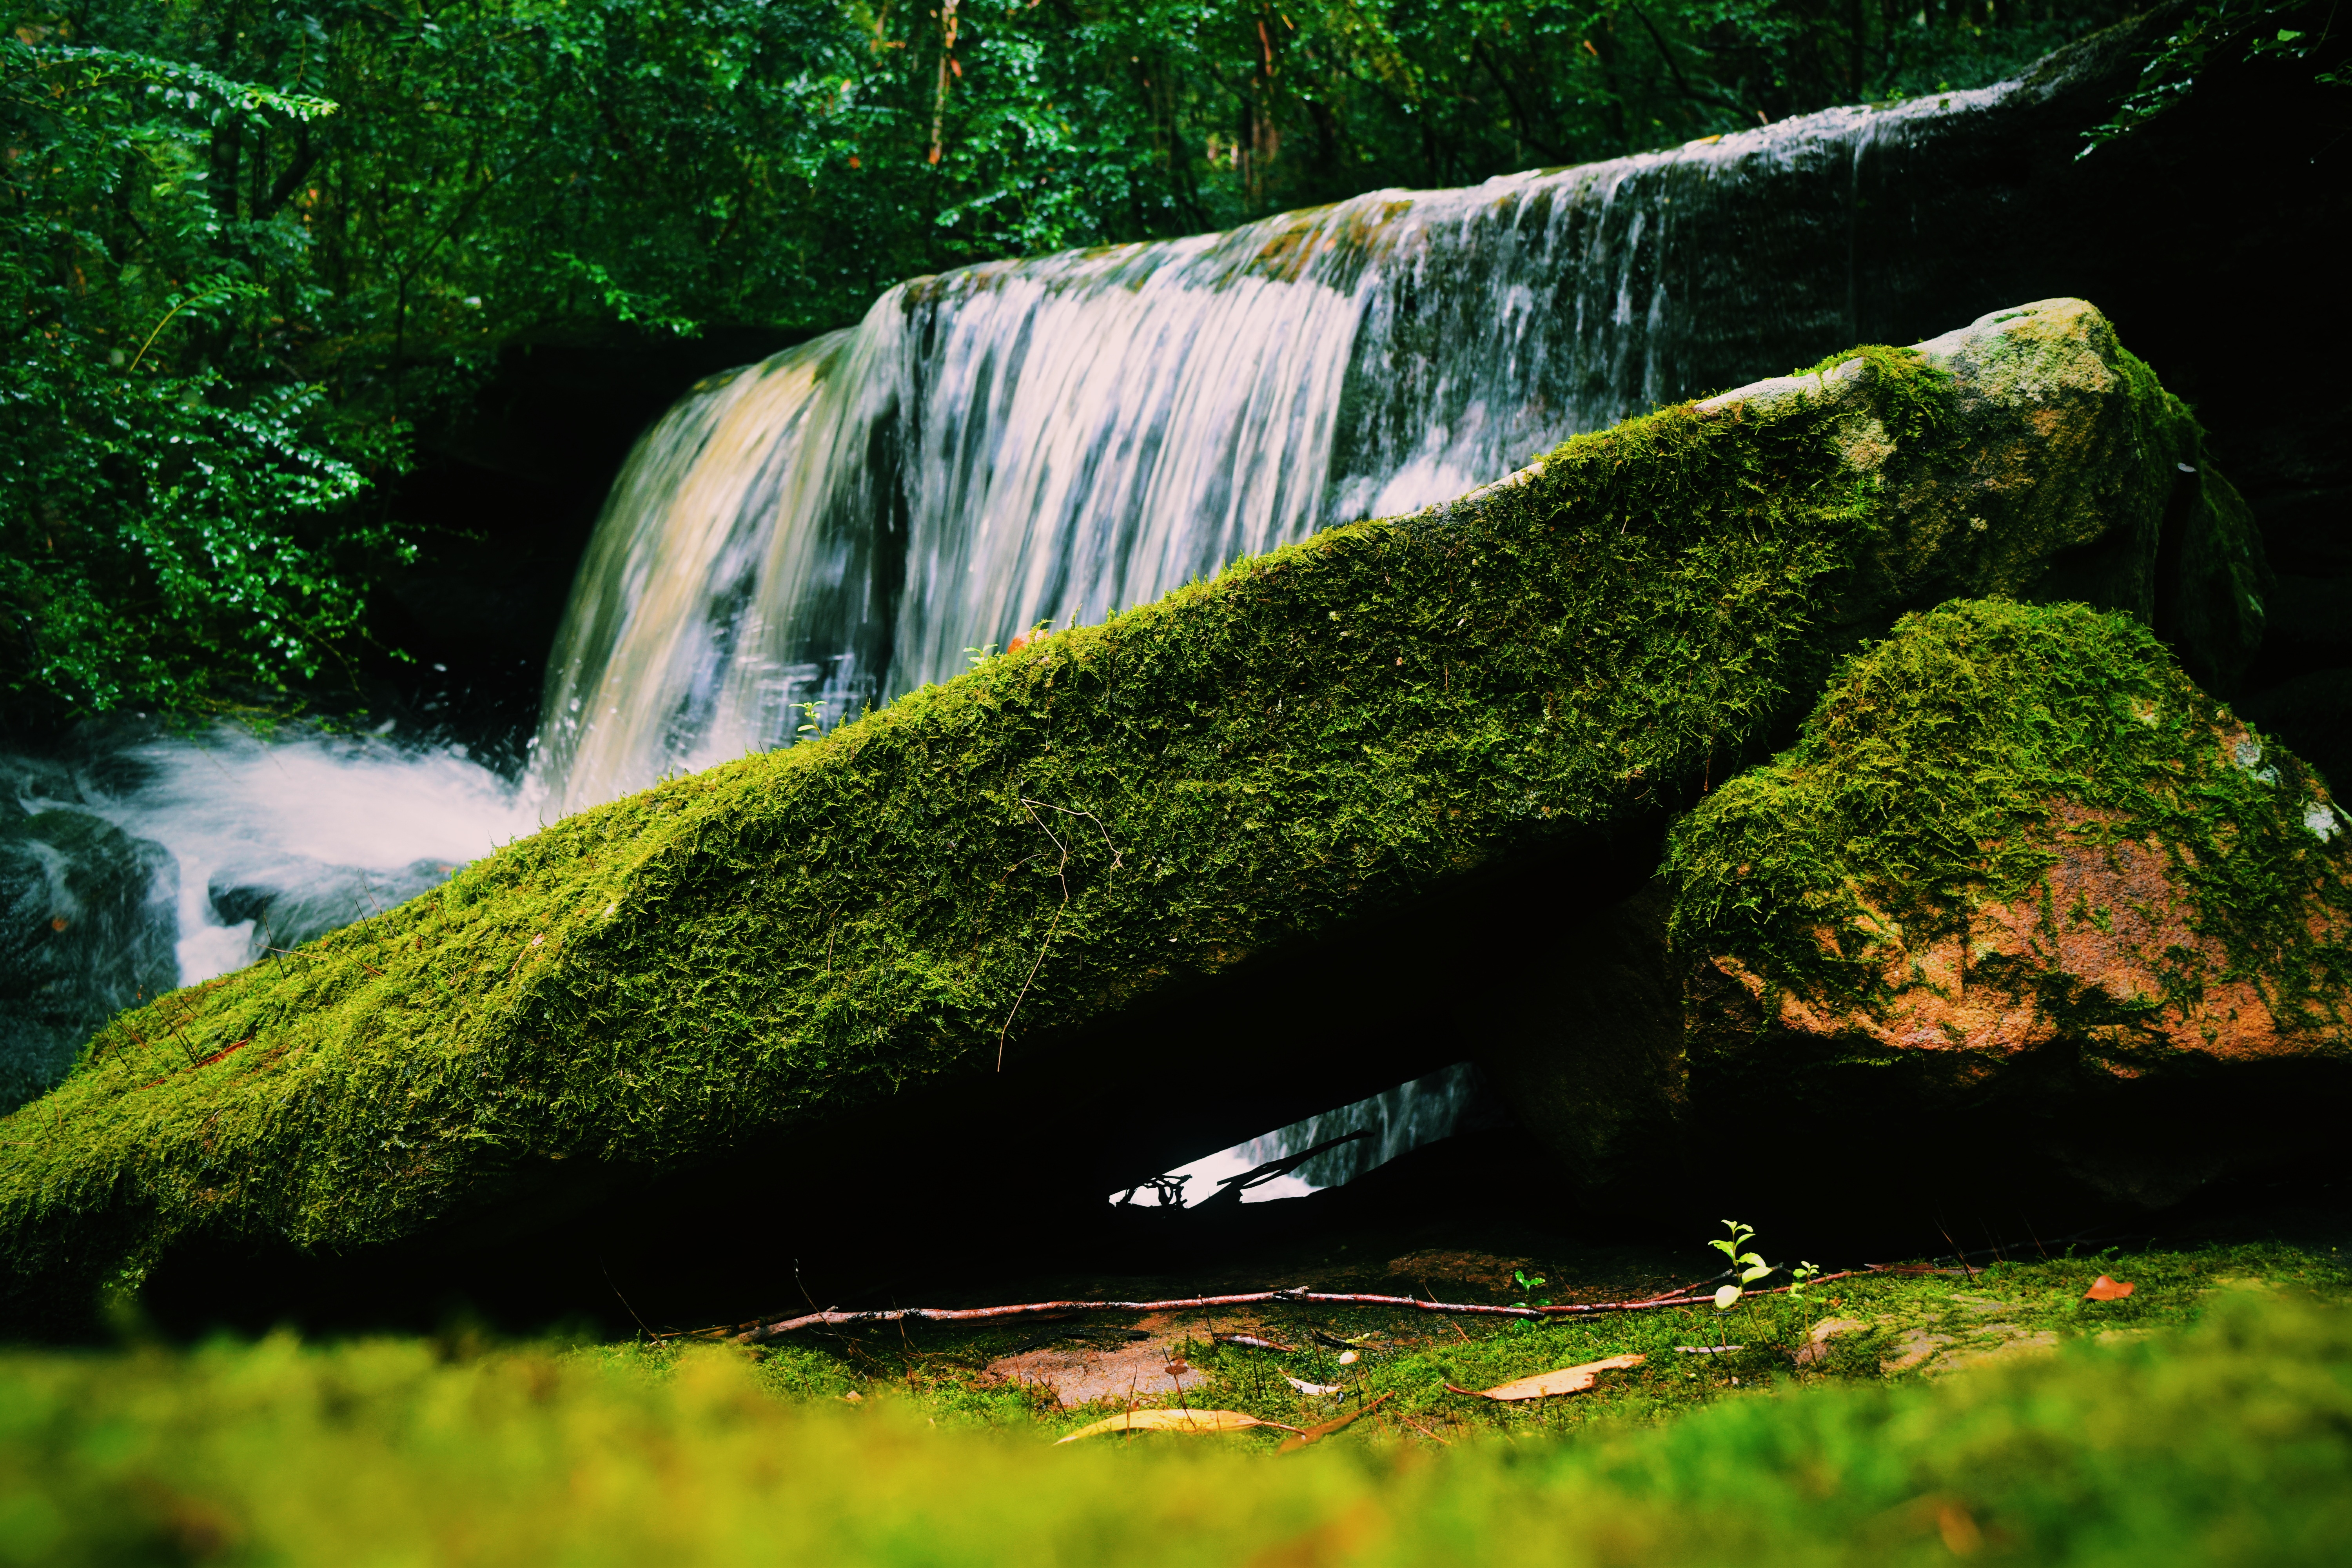
landscape, tree, water, nature, forest, grass, rock, waterfall, plant, leaf, stream, green, reflection, autumn, terrain, body of water, woodland, water feature